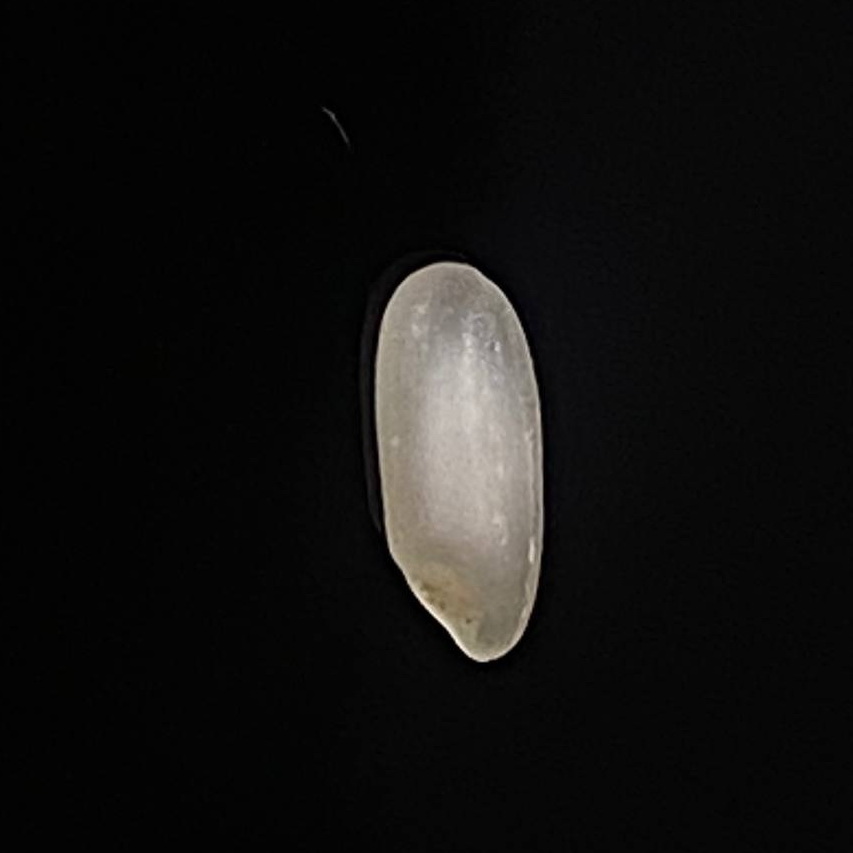
Rice variety: Bashful